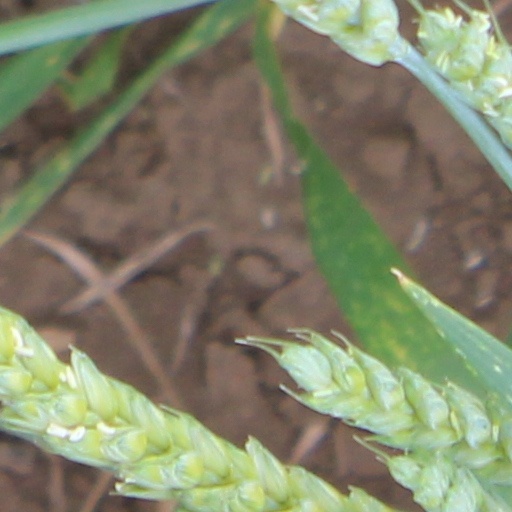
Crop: wheat